Ted DiBiase

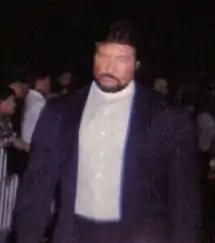
DiBiase in 1995.

In 1990, he was punished for buying #30 in the previous year's Royal Rumble. For his punishment, he was forced to enter as entrant #1. He broke the record at the time by lasting 45 minutes in the Royal Rumble match after entering as the #1 entrant. He eliminated two opponents before he was eliminated by The Ultimate Warrior. This may have foreshadowed Dibiase seeking revenge on Warrior after Warrior became WWF Champion, by facing him several months later at a co-promotional All Japan and New Japan event in the Tokyo Dome. He then continued his feud with Jake Roberts, who stole the Million Dollar Belt, leading to a match at WrestleMania VI where Roberts was counted out. Shortly after WrestleMania, he had a brief feud with Big Bossman which dated back to when DiBiase tried to bribe Bossman into retrieving the Million Dollar Belt. Bossman refused DiBiase's bribe and returned the Million Dollar Belt to Roberts. At SummerSlam, DiBiase bought the services of Sapphire, who was the manager of Dusty Rhodes at the time. This led to Rhodes and DiBiase feuding throughout the end of 1990 into the beginning of 1991. On the October 13 "Saturday Night's Main Event XXVIII", he attacked Dusty's son Dustin Rhodes during Dusty's match with Randy Savage. DiBiase and Dusty captained rival teams at Survivor Series, with DiBiase's mystery partner turning out to be the debuting Undertaker. DiBiase wound up eliminating both members of The Hart Foundation and was the sole survivor of the match. He, however, was eliminated in the main event by Hogan. DiBiase said about Undertaker's debut "nobody knew him, at the time if you know how this works they were using my celebrity and me introducing The Undertaker was helping him get over. He wasn't 'The Phenom' then he was just a new kid on the card, this new character The Undertaker and of course he grew in to be one of the greatest attractions the WWE has ever had. At the time it wasn't a big deal to me, I was just doing my job." DiBiase then received a shot at the WWF champion: The Ultimate Warrior on a special Thanksgiving episode of Saturday Night's Main Event, which ended when DiBiase was disqualified after Virgil attacked Warrior, which was seemingly an interlude to Randy Savage further assaulting Warrior. During this time DiBiase started to develop a real-life disdain for the Warrior and would later become very vocal about it both in behind the scenes interviews and in his autobiography.